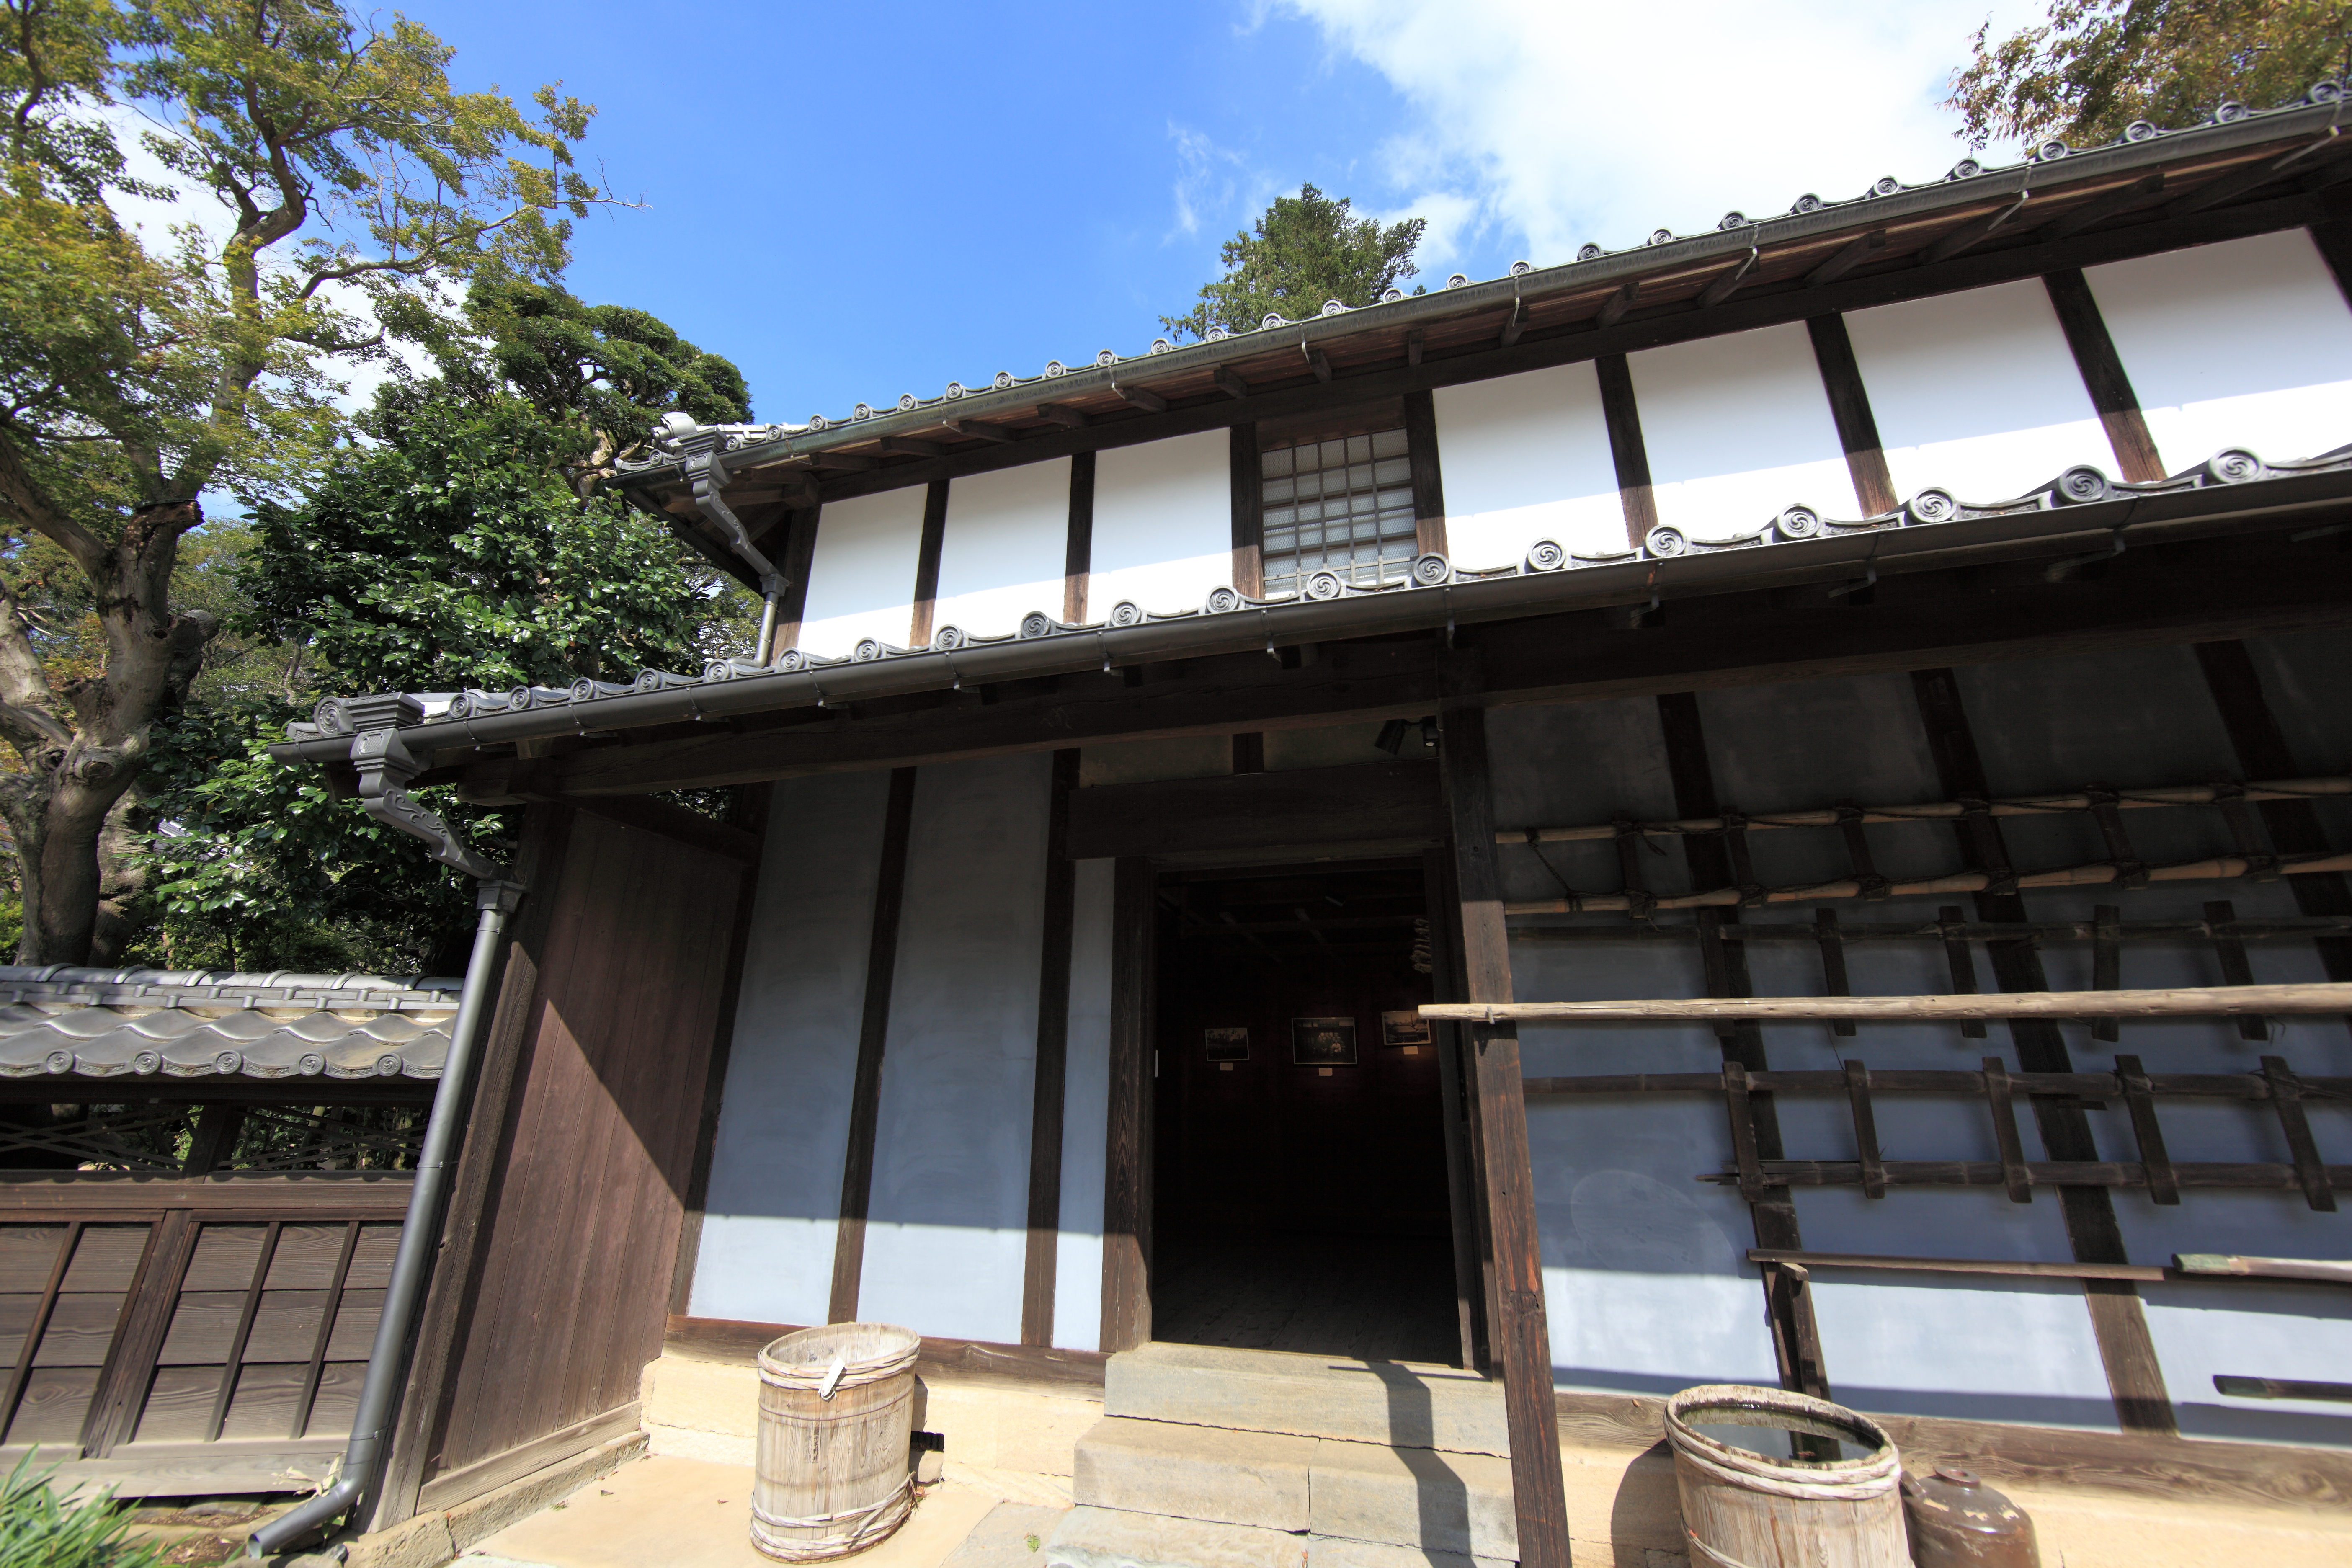
architecture, villa, house, roof, home, high, ancient, facade, property, exterior, design, japanese, 5d, style, hires, estate, markii, traditional, hi, res, resolution, chiba, kashiwa, yoshidafamily, condominium, real estate